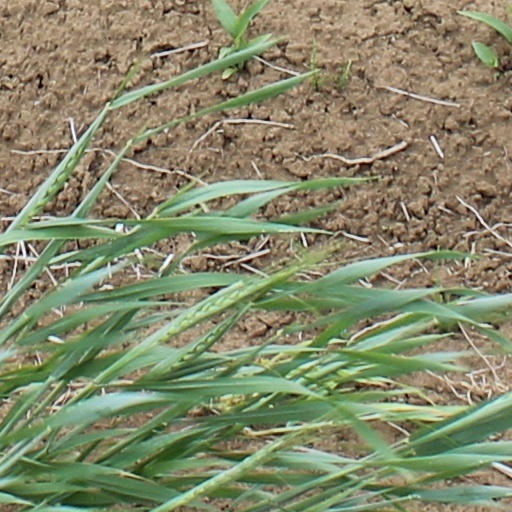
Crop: wheat